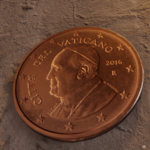
Coin value: 2cents
Country: va
Edition: 2016